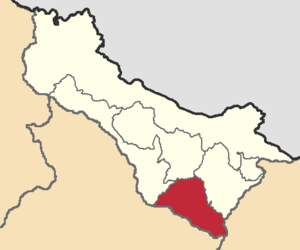
Bolívar est un canton d'Équateur situé dans la province de Carchi.